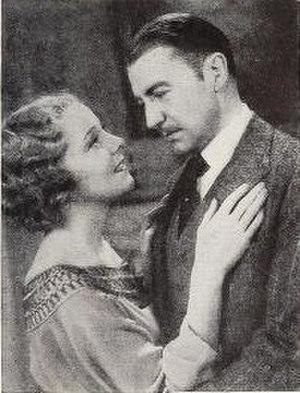
Le cinéma sonore désigne les films permettant la vision d’images animées enregistrées et simultanément l’audition d’une bande-son enregistrée. Les films ainsi présentés sont désignés indifféremment comme des films sonores ou films parlants. Restrictivement, cette expression désigne les films d’après 1926-27, les opposant à la période du cinéma muet. Elle est ainsi nommée depuis l’avènement du son enregistré sur disque en 1926 par procédé Vitaphone. À celui-ci succède en 1927 le premier son enregistré sur pellicule argentique négative puis reporté sur les copies d'exploitation louées aux salles de cinéma, par procédé appelé « son optique ».